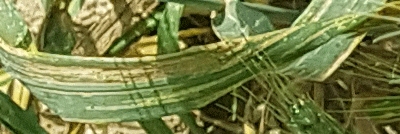
Label: Wheat___Yellow_Rust